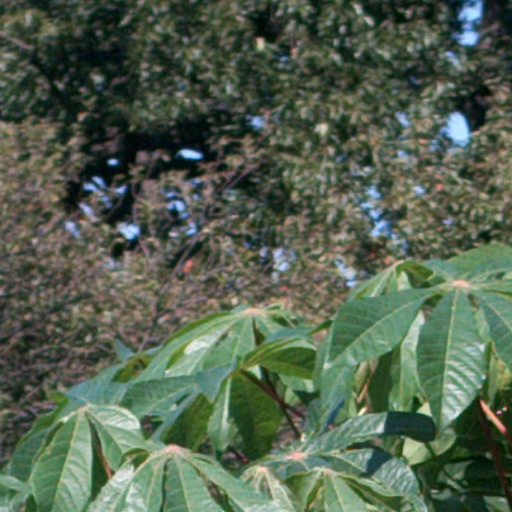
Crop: cassava